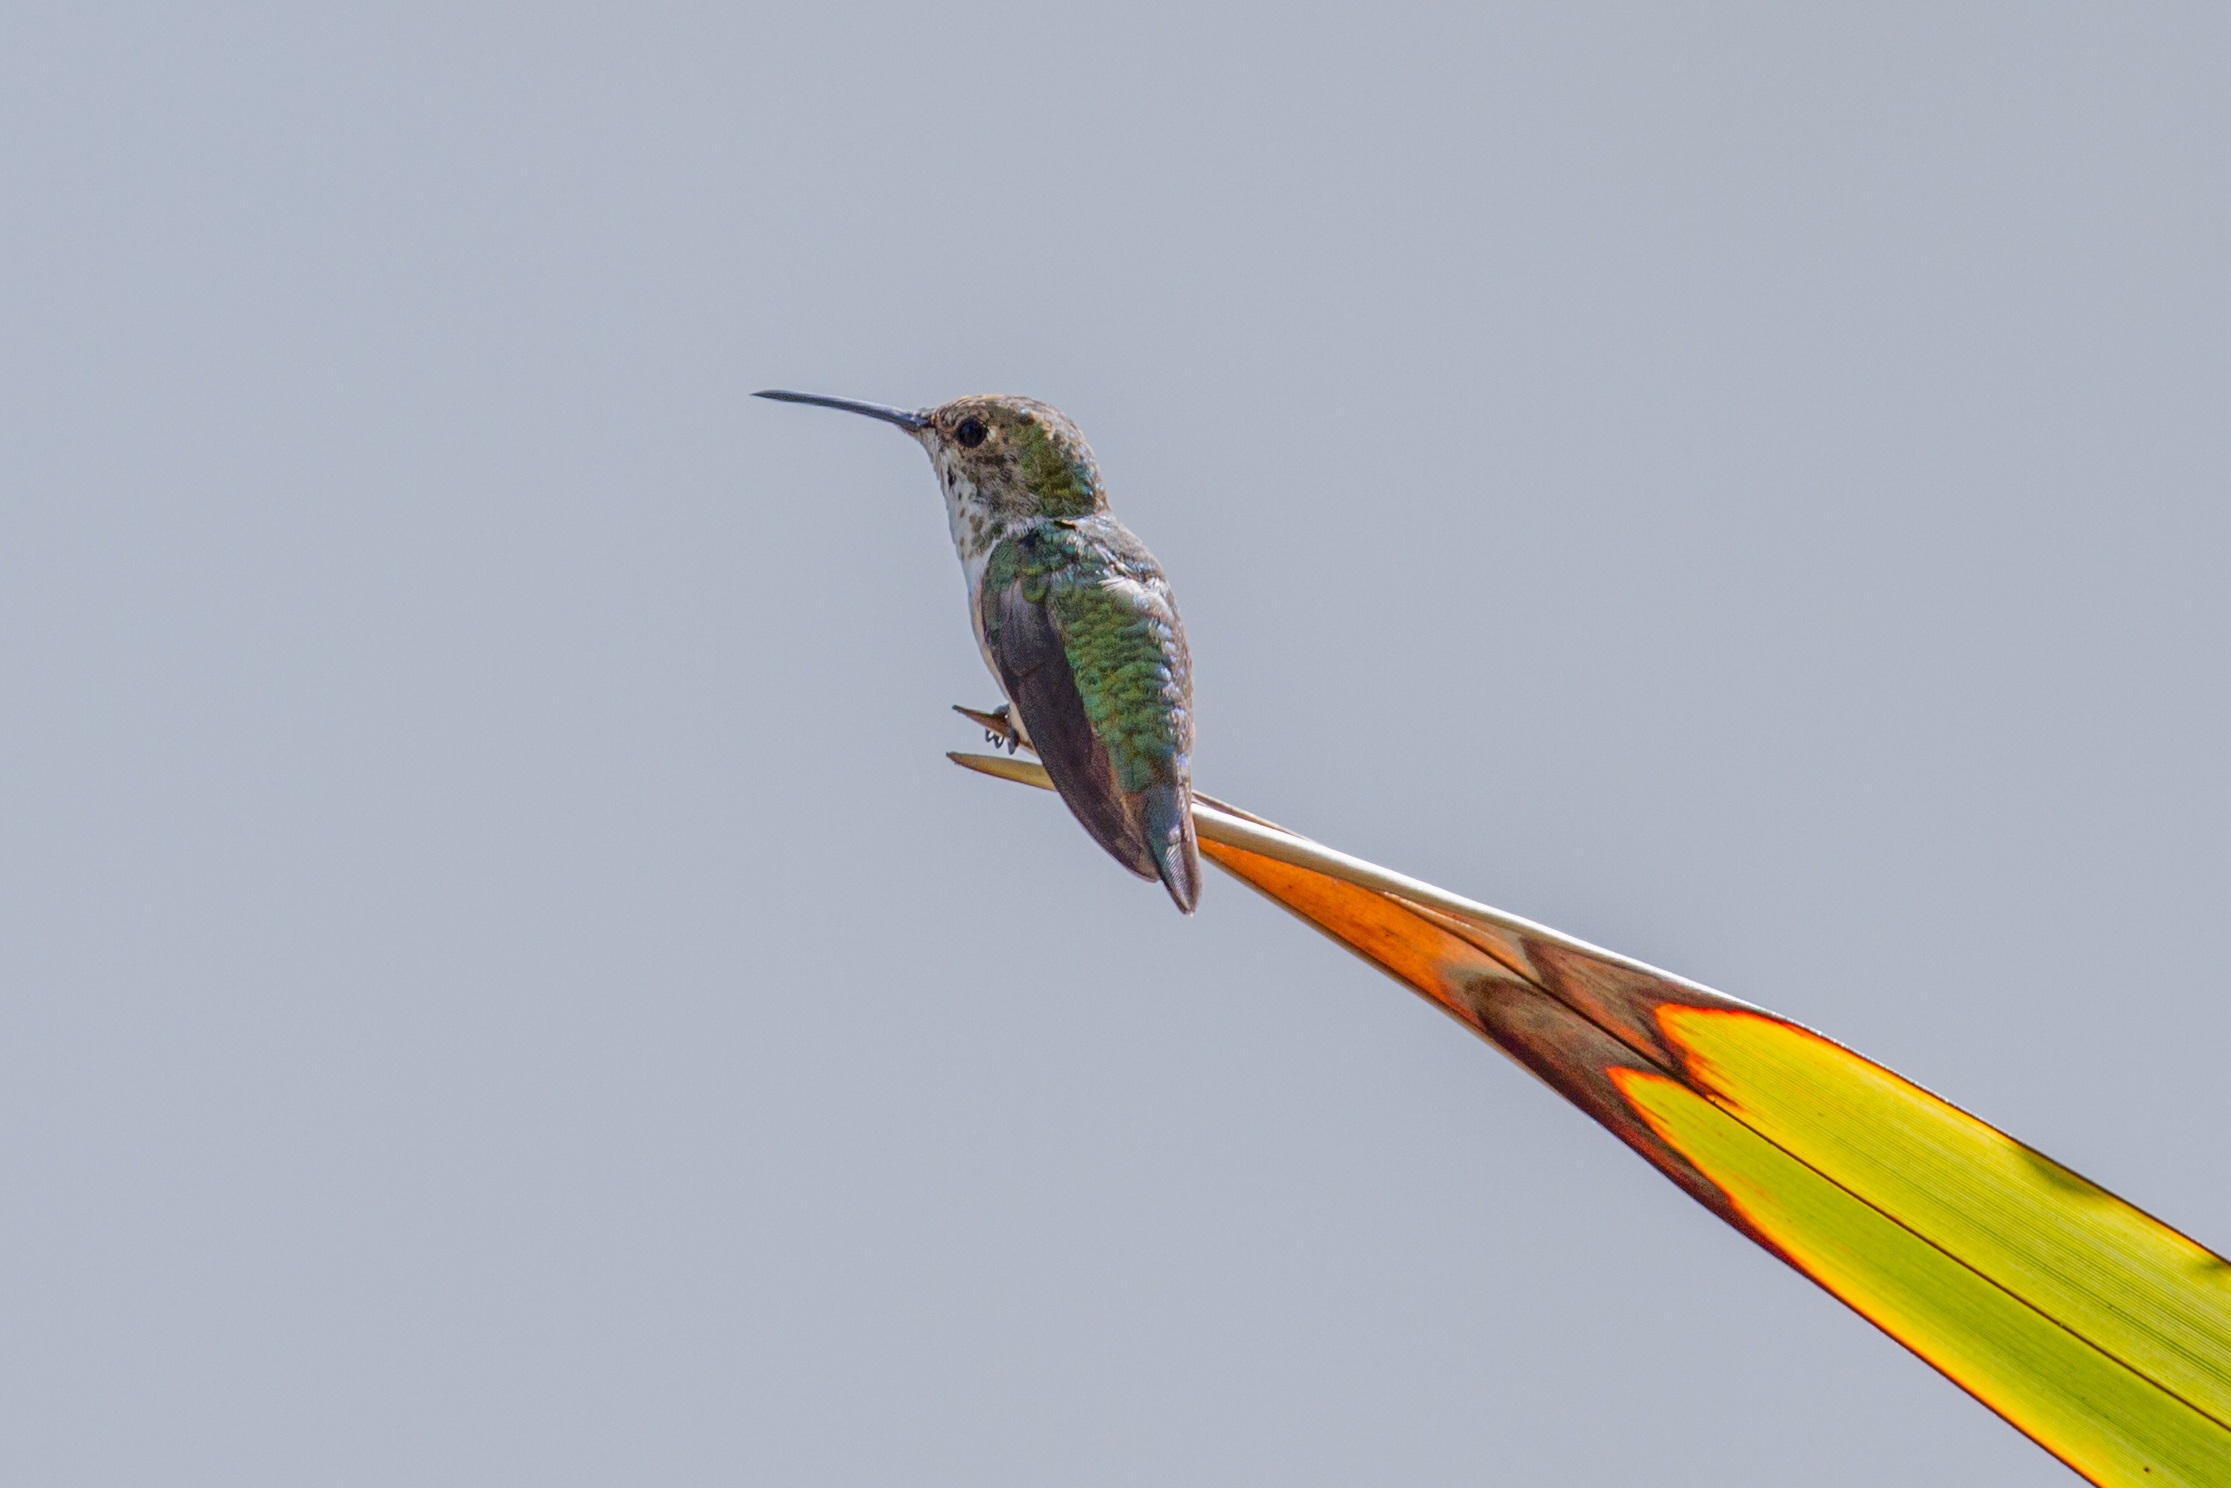
branch, bird, wing, beak, hummingbird, fauna, birds, vertebrate, pollinator, perching bird, swifts